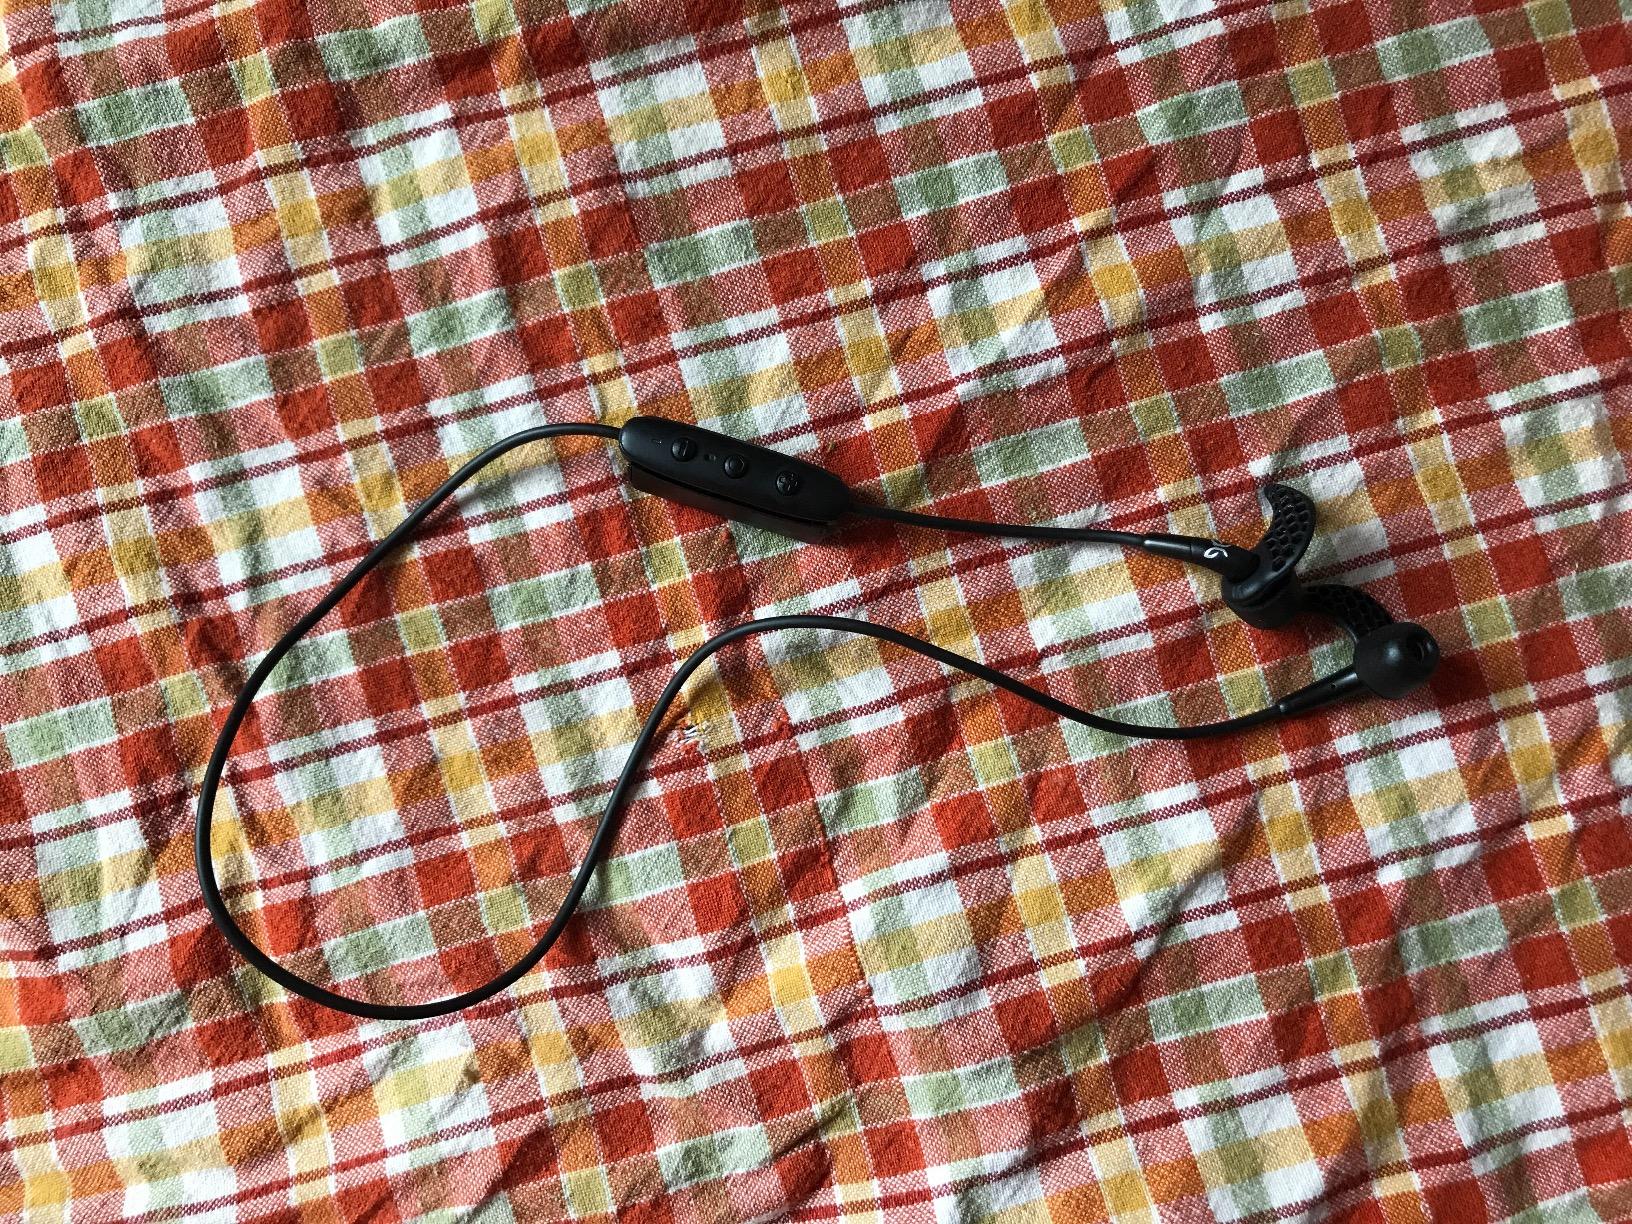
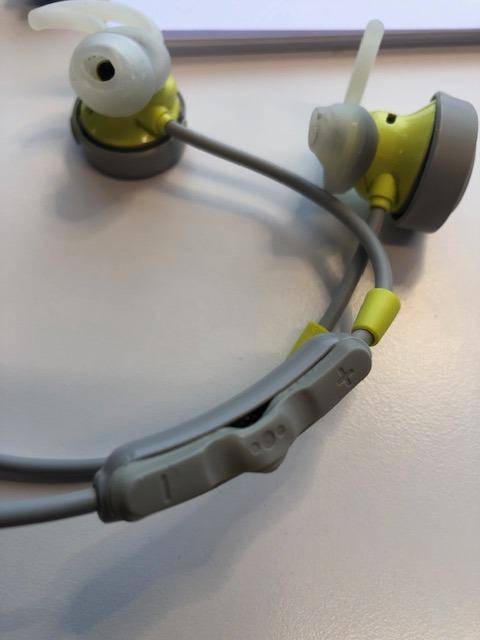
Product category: headphones
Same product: no